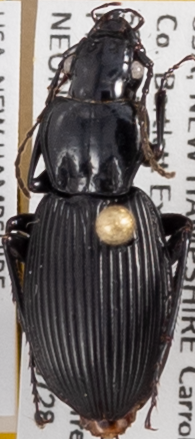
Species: Pterostichus lachrymosus
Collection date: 2021-07-28
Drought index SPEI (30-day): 1.184
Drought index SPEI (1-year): -1.034
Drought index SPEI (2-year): -0.62